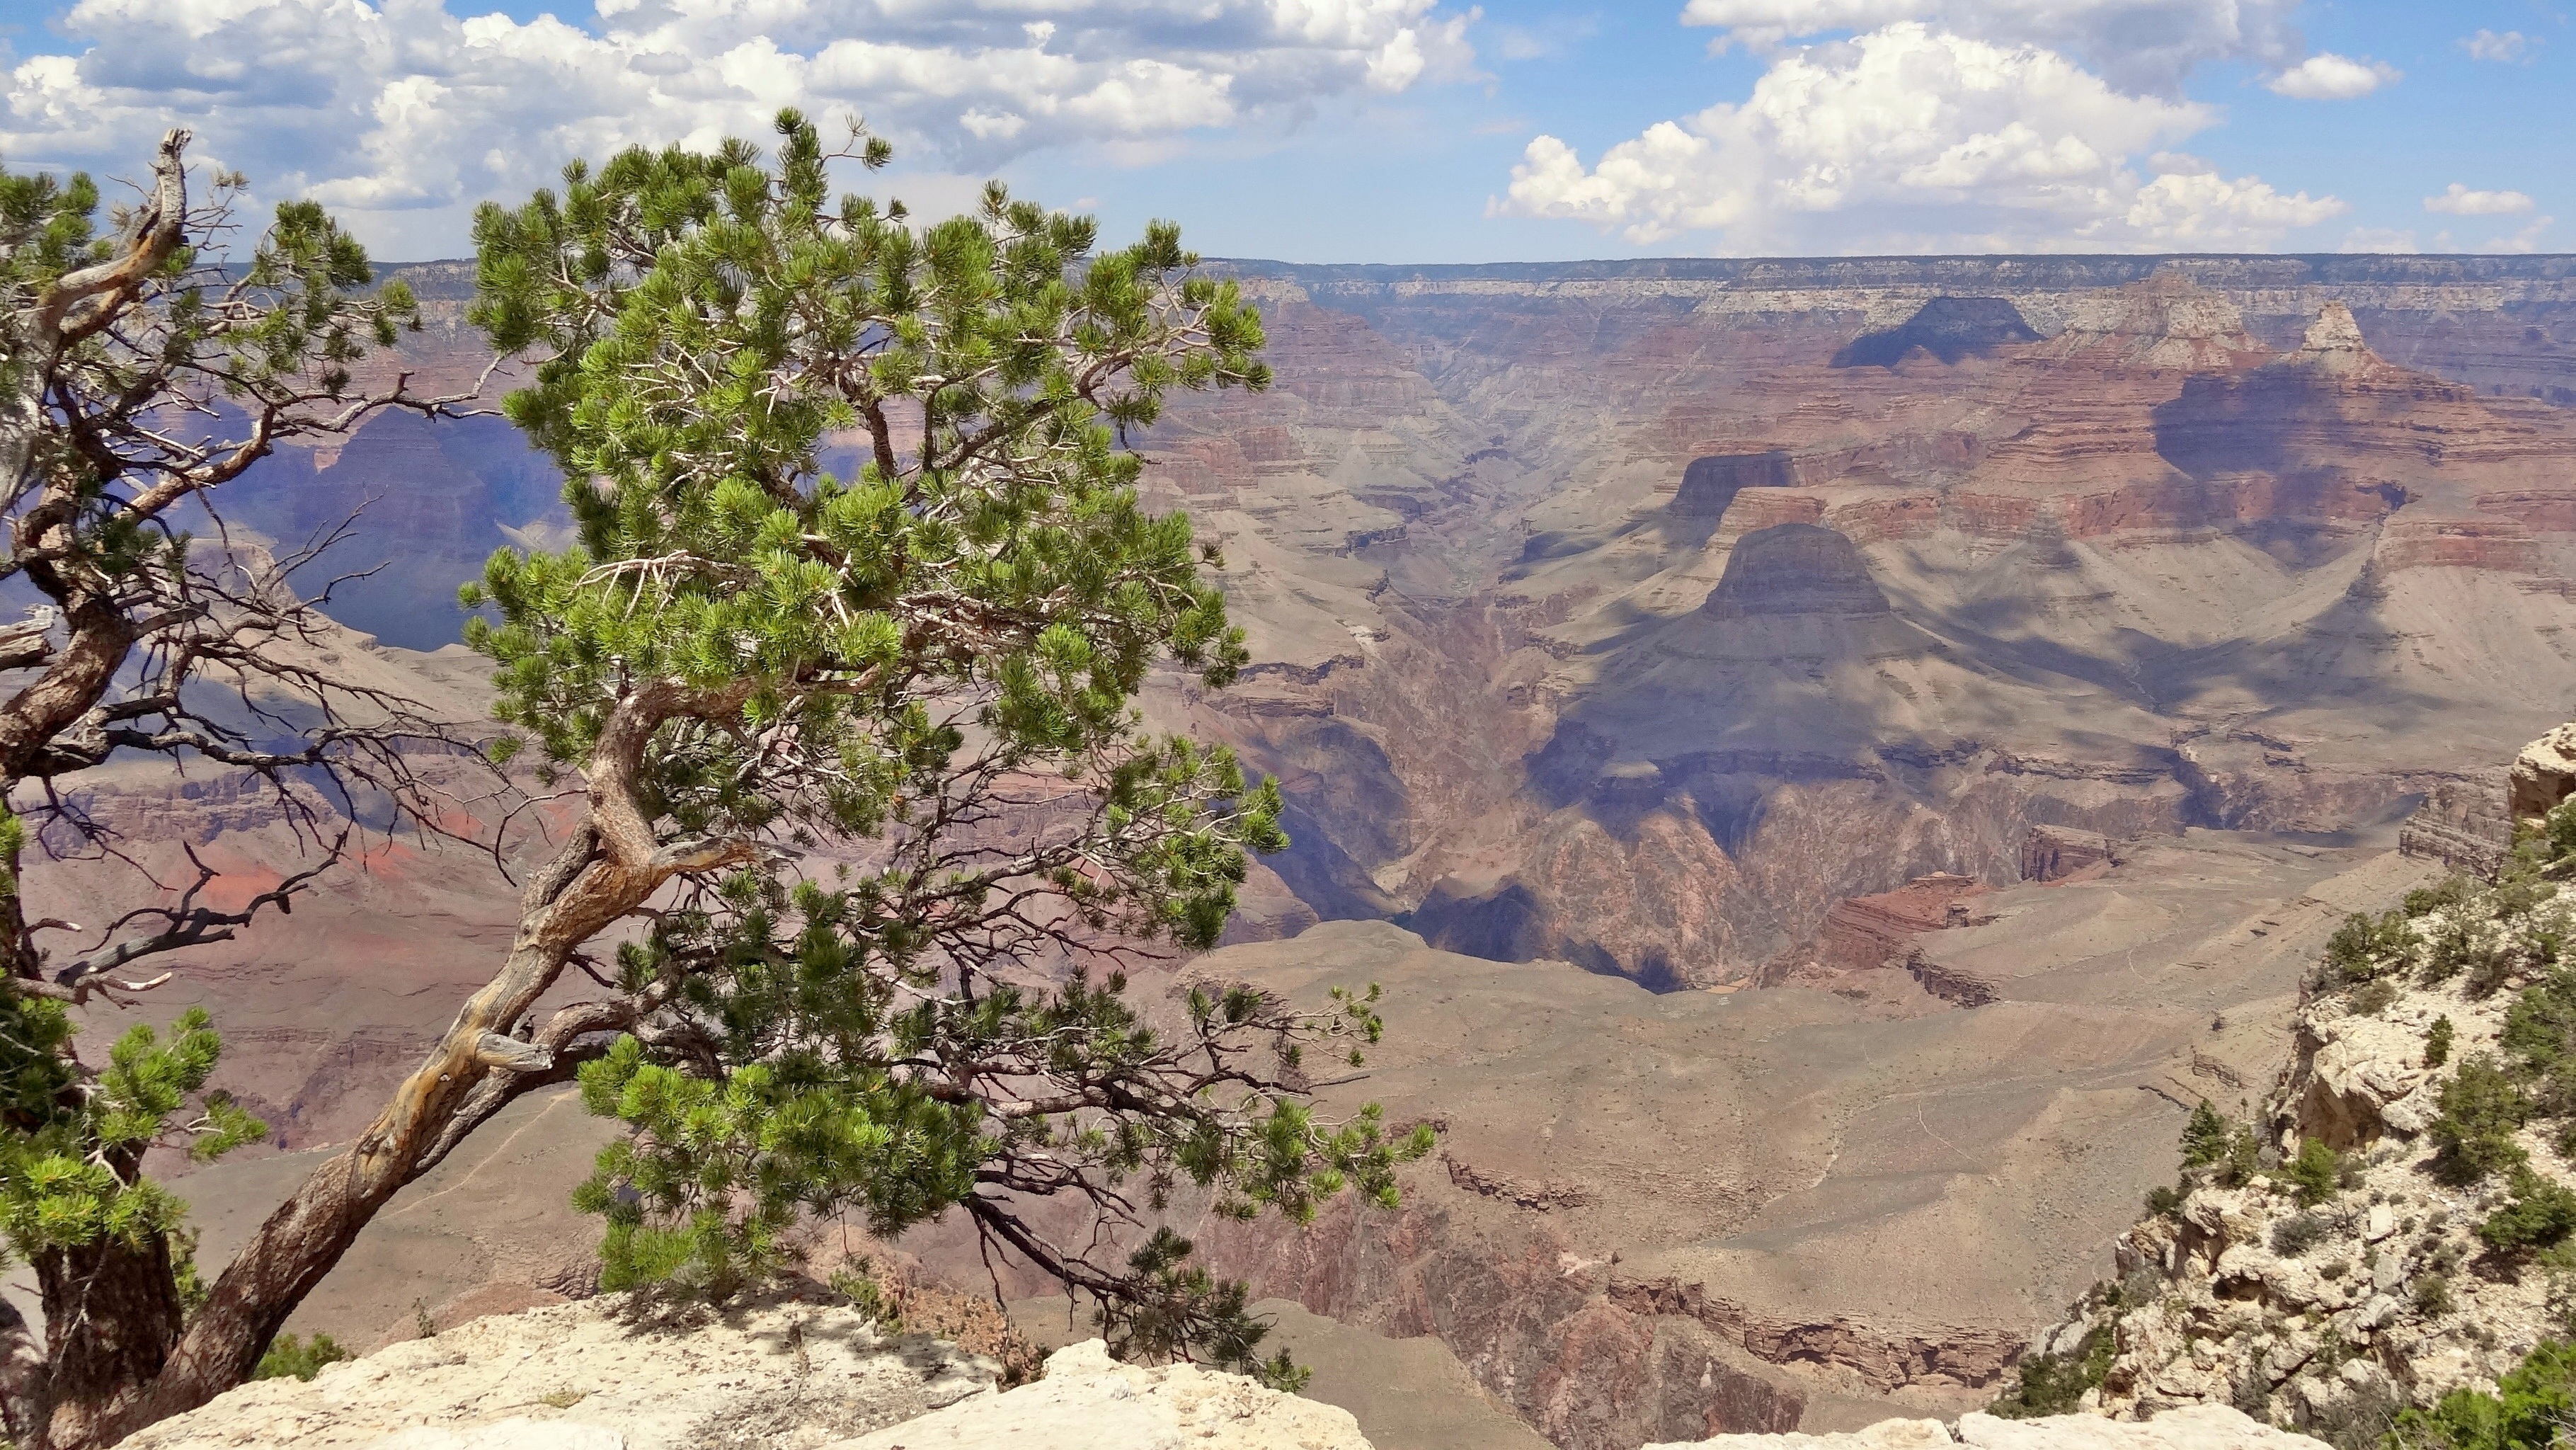
landscape, nature, sky, trail, valley, usa, canyon, grand canyon, national park, clouds, geology, badlands, plateau, ecosystem, wadi, landform, geographical feature